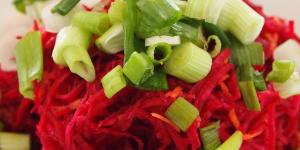
ensalada cruda de remolacha